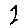
Label: 1